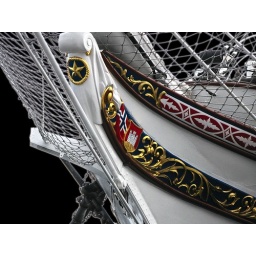
Statsraad Lemkuhl under a black sky